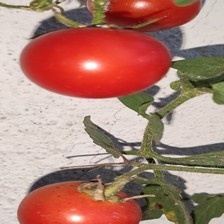
Label: tomato